Markov chain

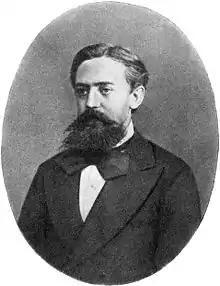
Russian mathematician Andrey Markov

A Markov process is a stochastic process that satisfies the Markov property (sometimes characterized as "memorylessness"). In simpler terms, it is a process for which predictions can be made regarding future outcomes based solely on its present state and—most importantly—such predictions are just as good as the ones that could be made knowing the process's full history. In other words, conditional on the present state of the system, its future and past states are independent.